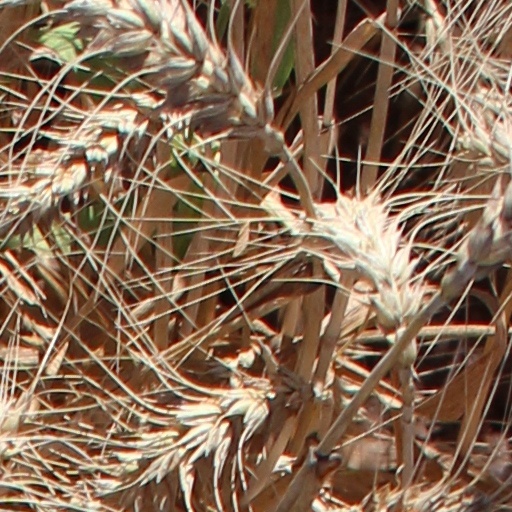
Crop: wheat